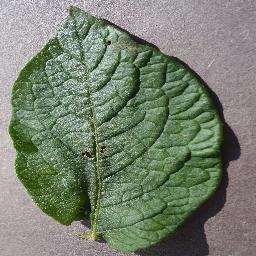
Label: Potato___healthy